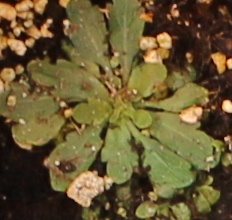
Label: Horseweed